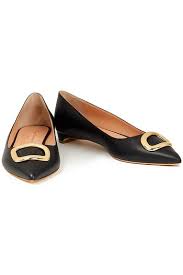
Label: Ballet Flat